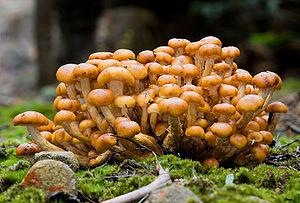
Pholiota malicola est une espèce de champignons basidiomycètes de la famille des Strophariacées.
Pholiota est un genre de champignons basidiomycètes de la famille des Strophariaceae. La plupart des espèces sont appelées « pholiotes » en français, bien que ce terme s'applique aussi à d'autres champignons. Elles poussent en touffe, la cuticule est écailleuse ou gluante.